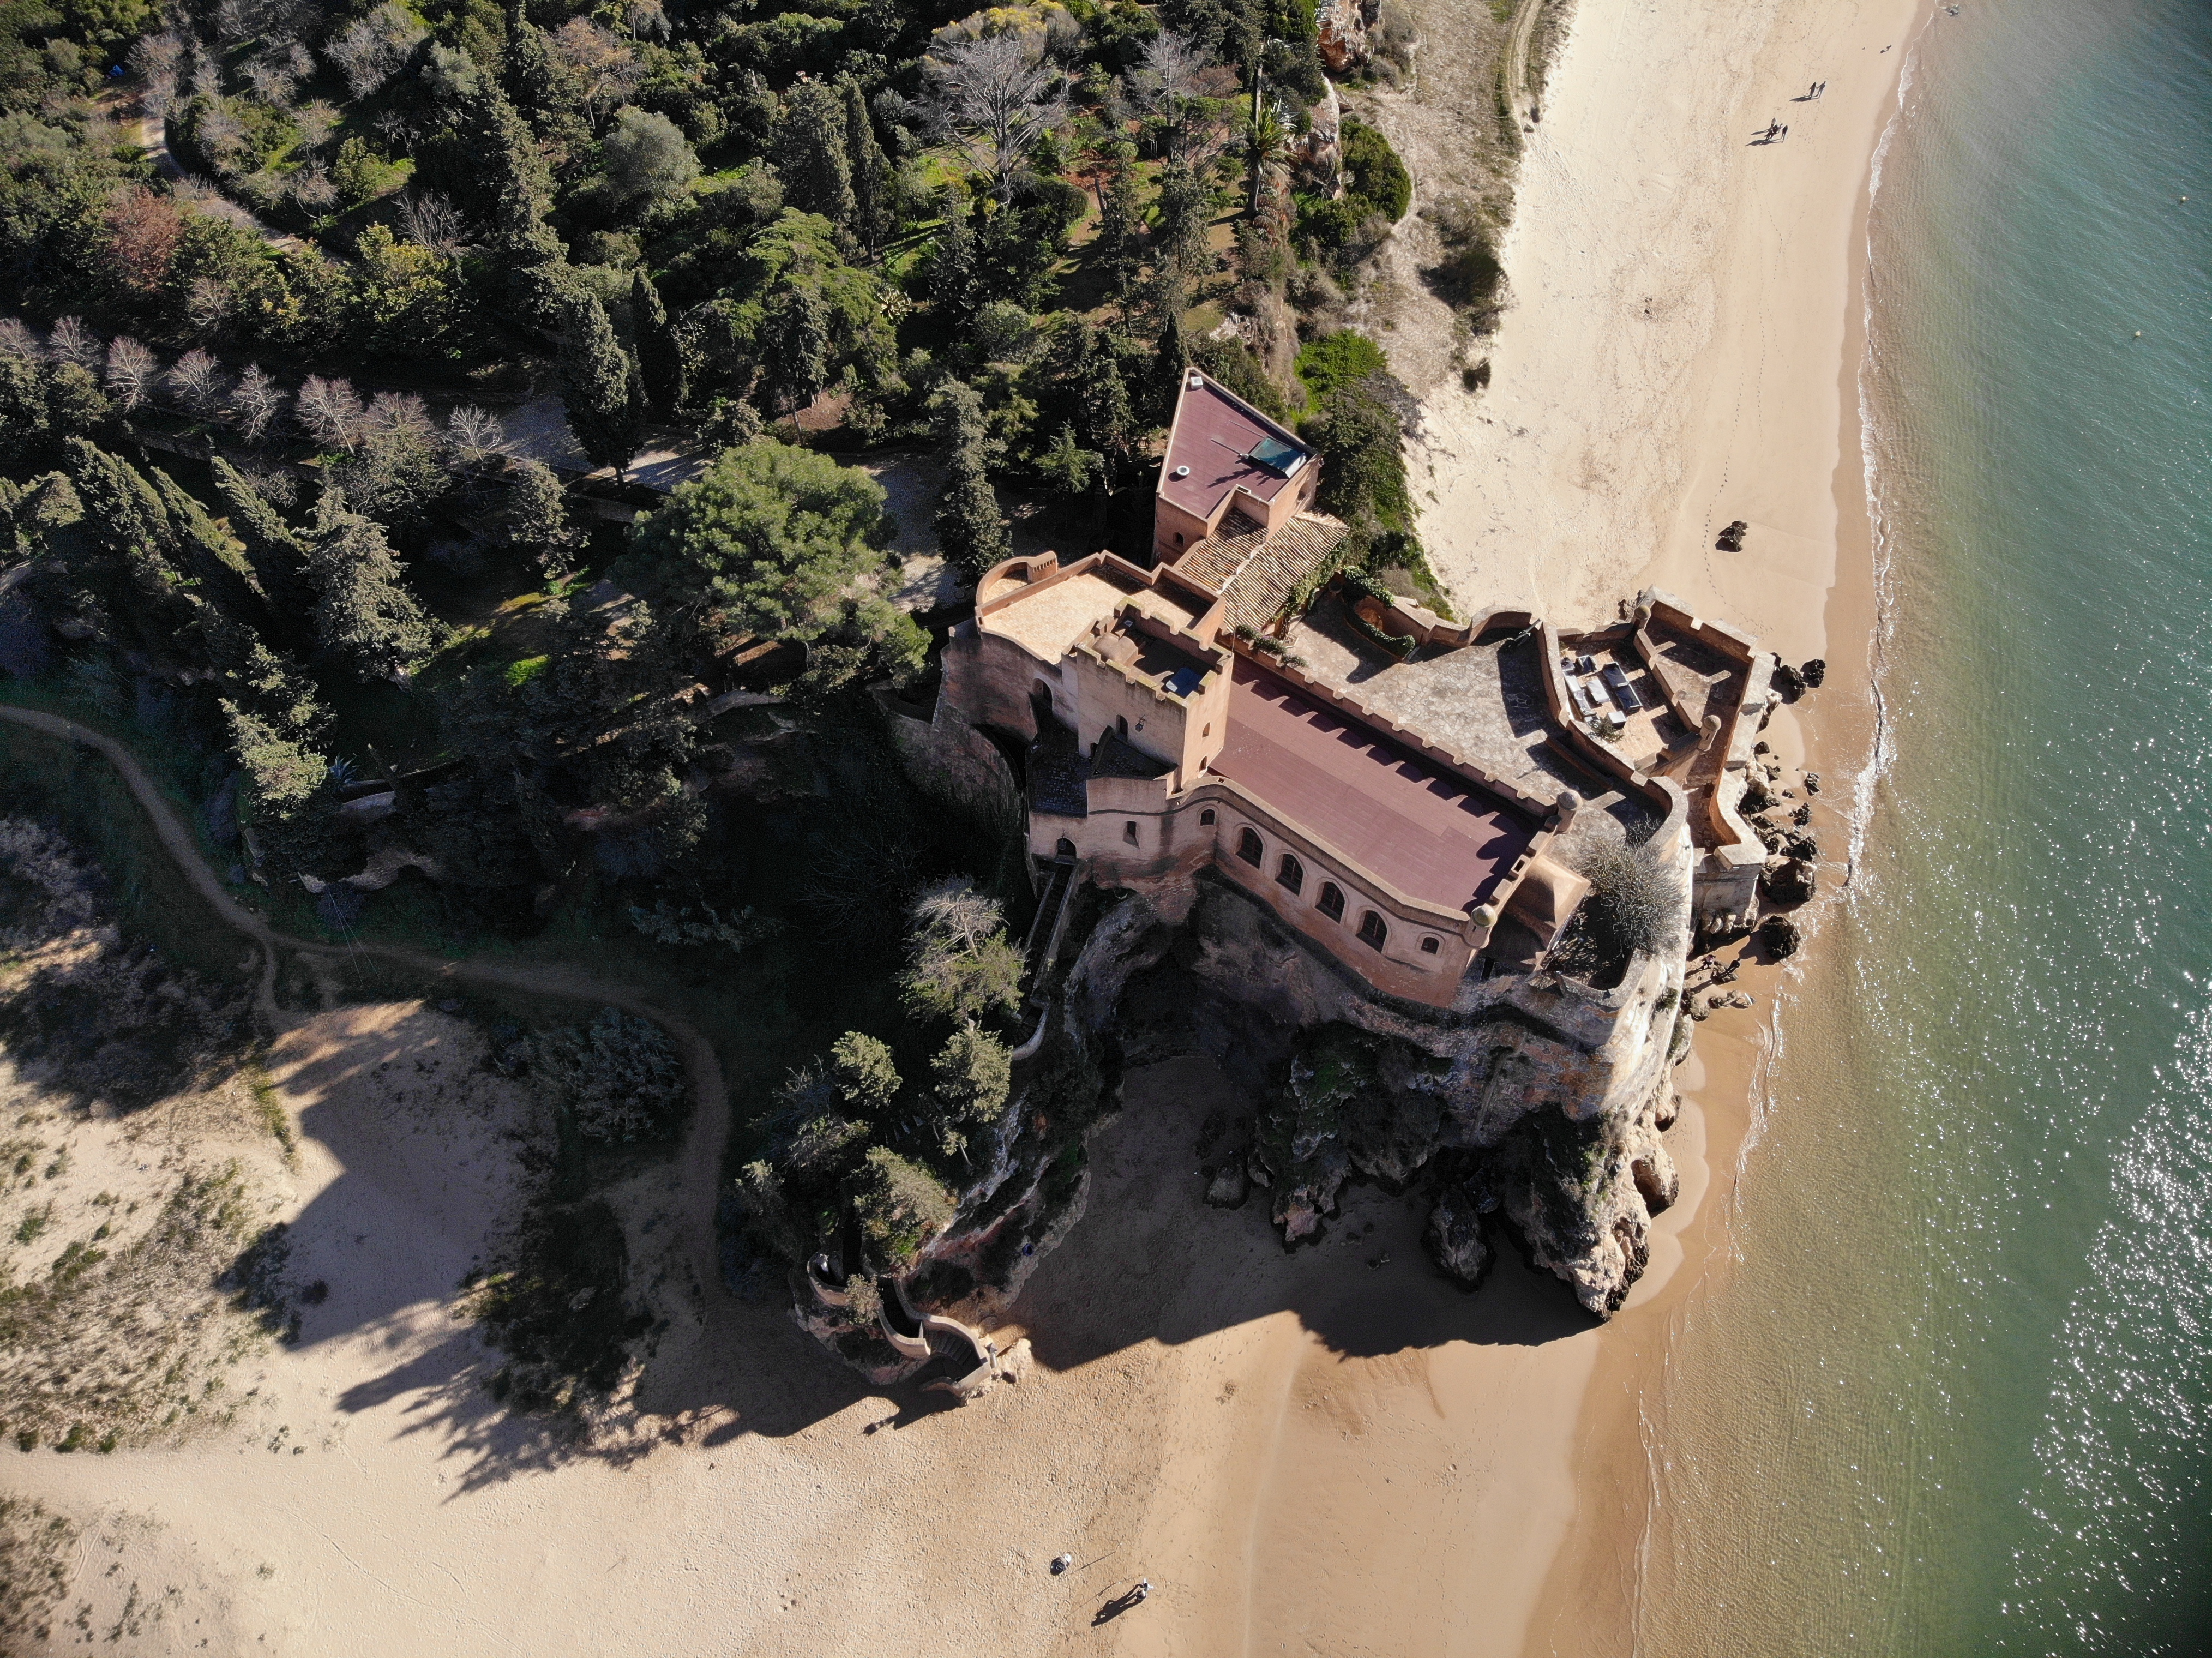
castle, house, ferragudo, algarve, aerial photography, geological phenomenon, photography, terrain, coast, landscape, cliff, rock, history